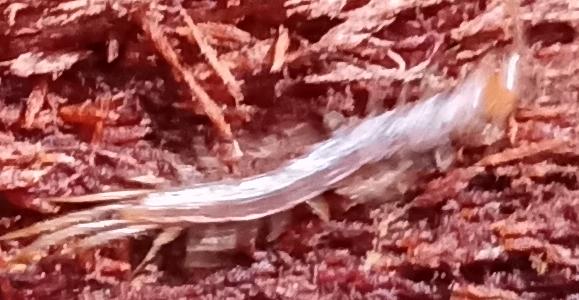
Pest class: predators